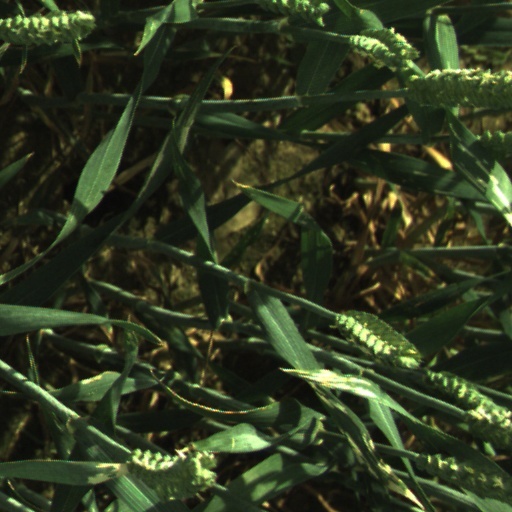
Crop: wheat